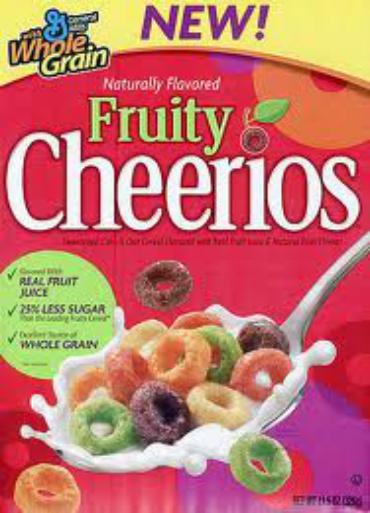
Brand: Fruity Cheerios
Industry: Food